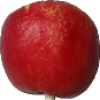
Label: red_yellow_apple